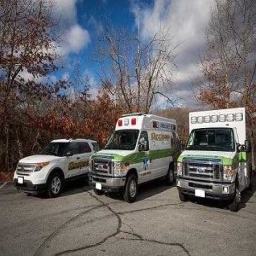
Label: ambulance